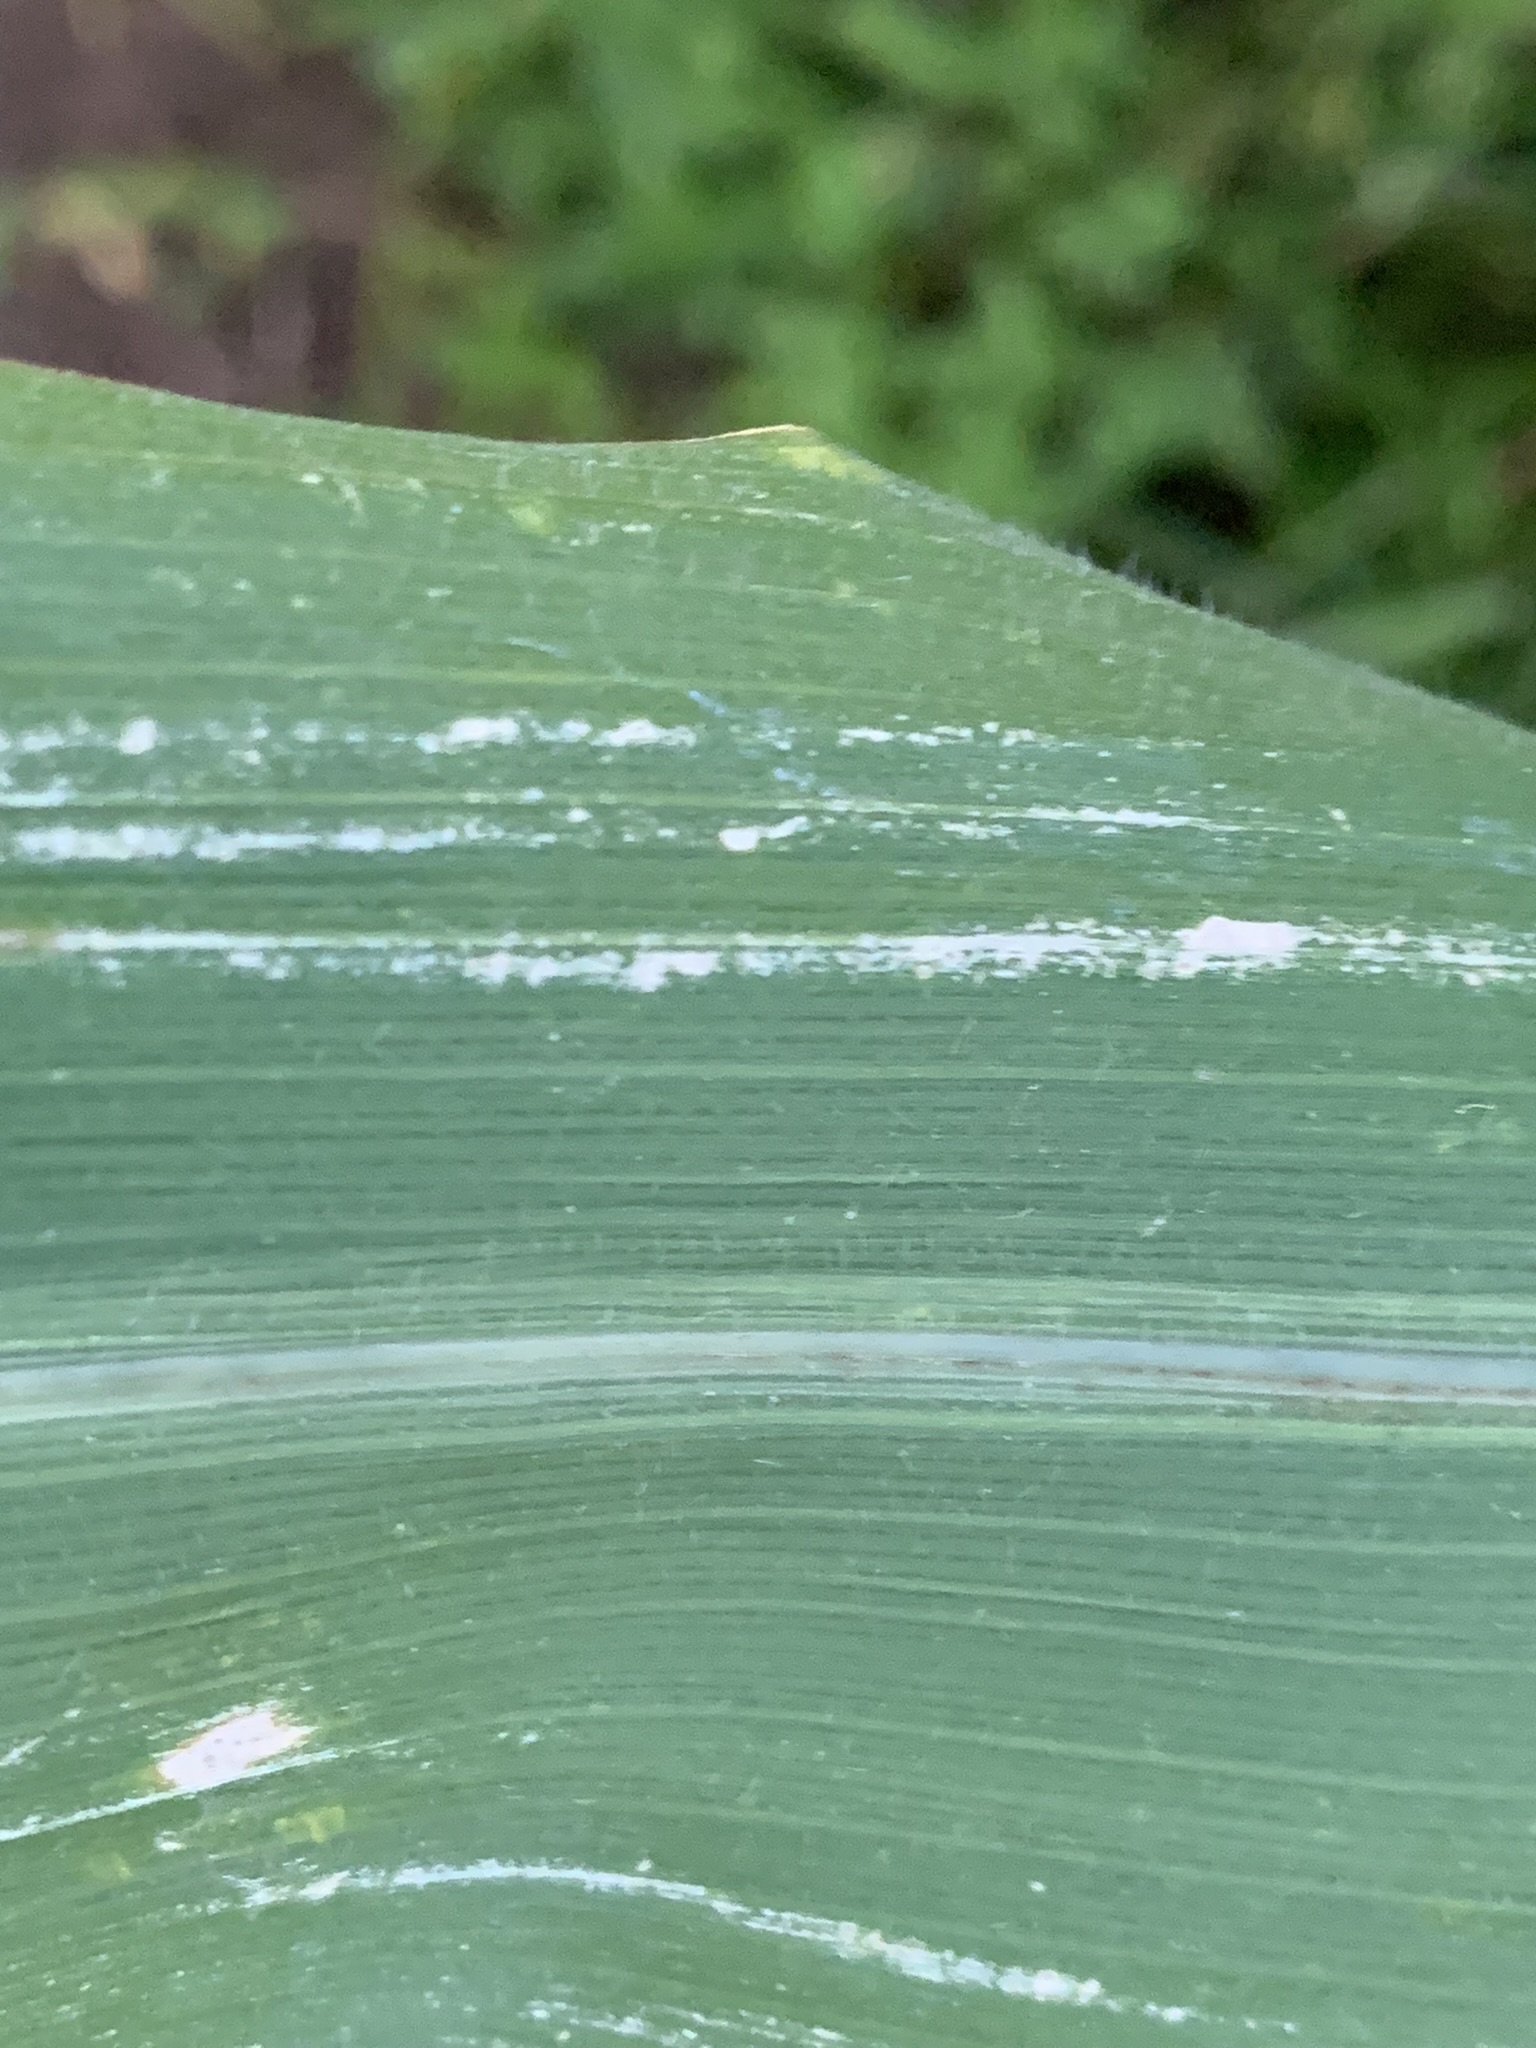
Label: MLN